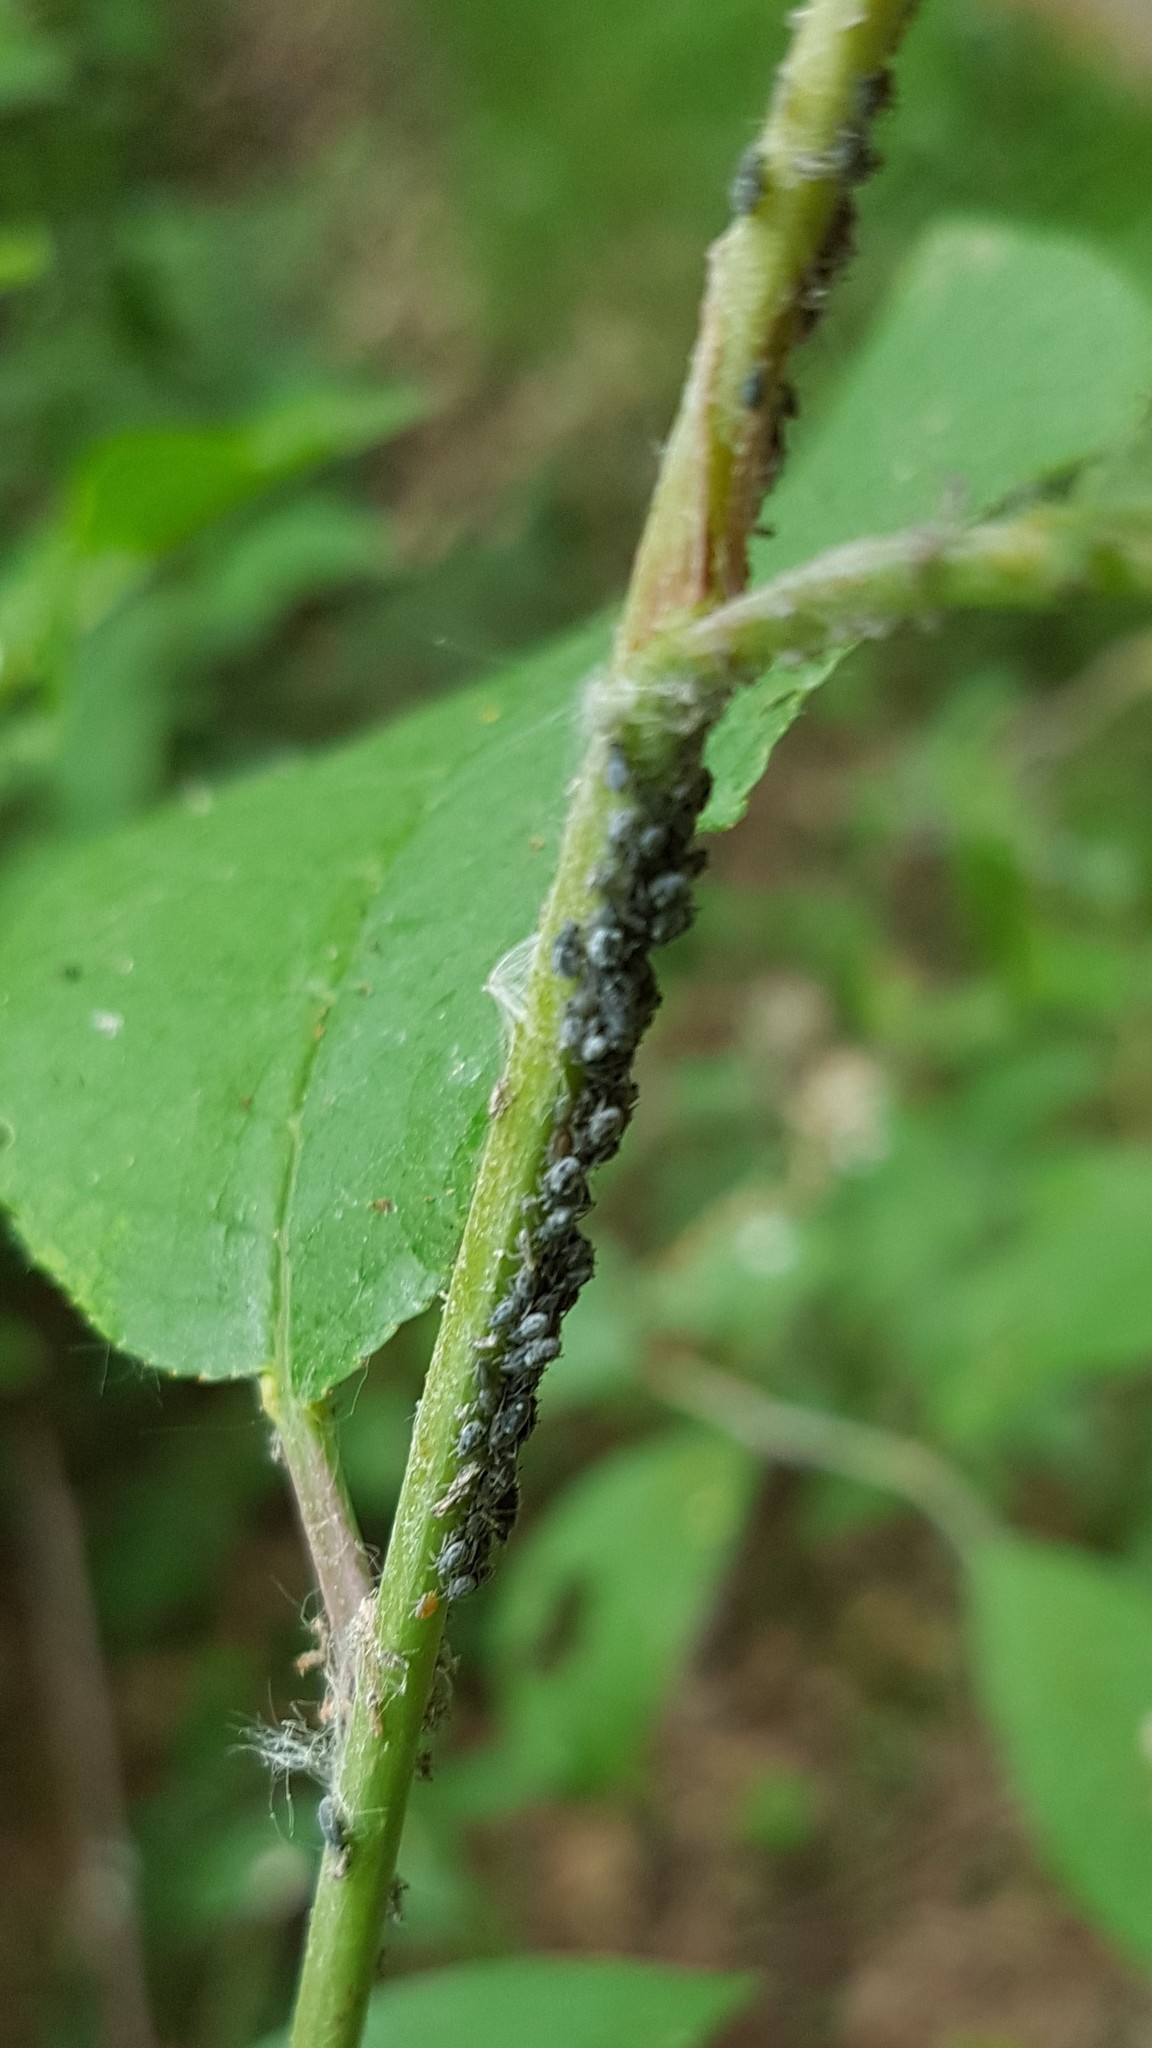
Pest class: bird_cherry_oat_aphid